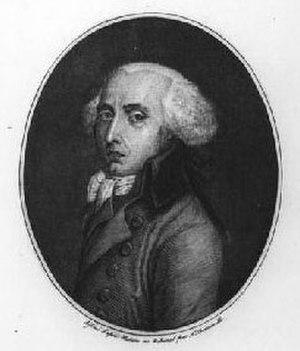
Portrait de Pierre Dezoteux de Cormatin (1753-1812), gravure au burin, réalisé d'après nature lors de son procès à Paris par François Bonneville.
Pierre Marie Félicité Dezoteux, baron de Cormatin, né le 23 novembre 1753 à Paris et mort le 31 juillet 1812, est un militaire français qui a participé à la Chouannerie.
Georges Cadoudal, né à Brec'h le 1ᵉʳ janvier 1771 et mort guillotiné le 25 juin 1804 à Paris, est un général chouan, commandant de l'Armée catholique et royale de Bretagne.
Aimé Casimir Marie Picquet du Boisguy, né le 15 mars 1776 à Fougères, et mort le 25 octobre 1839 à Paris, est un militaire français et un général chouan pendant la Révolution française.